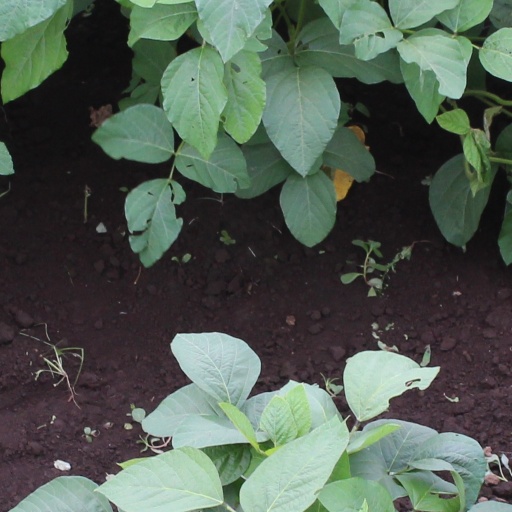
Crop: soybean